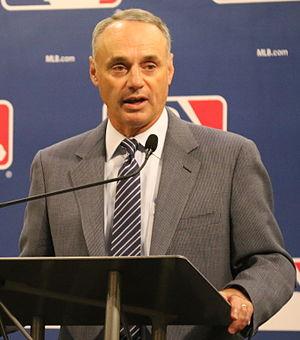
La fonction de commissaire du baseball est la plus haute fonction de dirigeant dans la Ligue majeure de baseball.